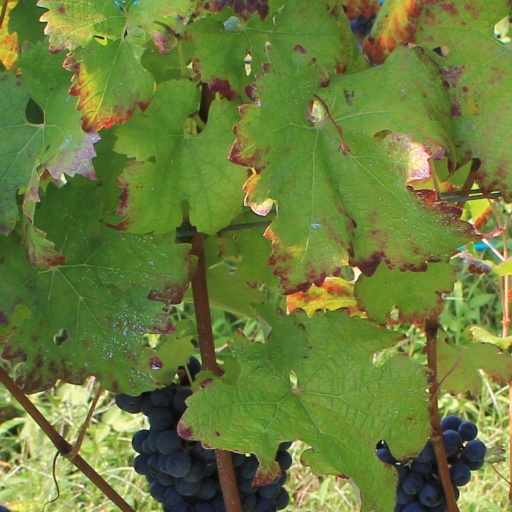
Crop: grape